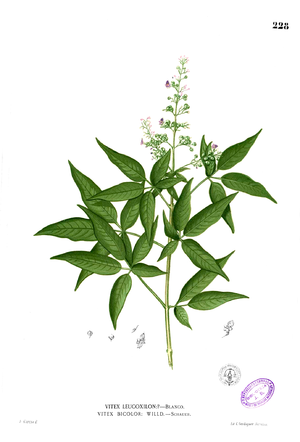
Vitex negundo est une espèce d'arbuste de la famille des Verbenaceae selon la classification classique, ou de celle des Lamiaceae selon la classification phylogénétique. Appelé aussi muguet bleu ou Troène de Chine, il ne faut pas la confondre avec d'autres espèces du même nom. L'arbuste ressemble au gattilier, Vitex agnus-castus, avec qui il a pu être confondu aussi.